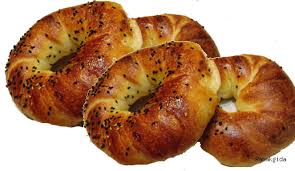
Yemek: simit